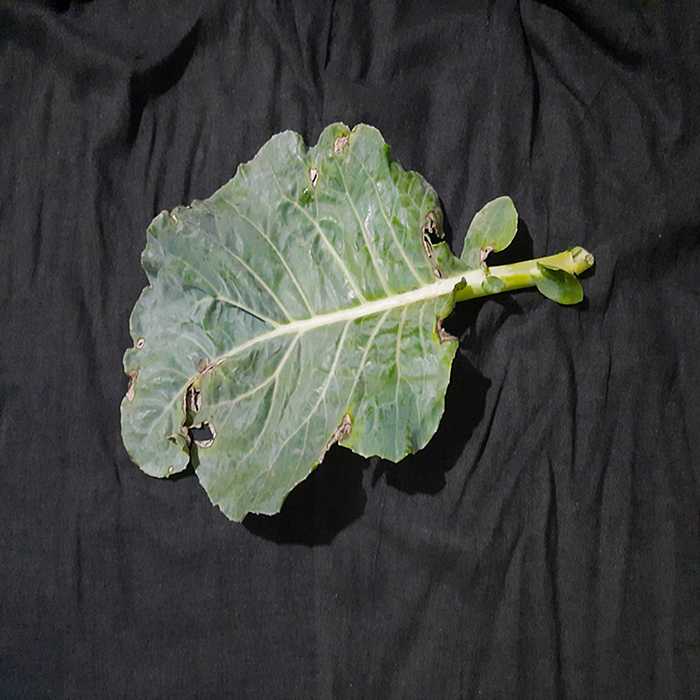
Plant: Cauliflower
Label: Downy mildew